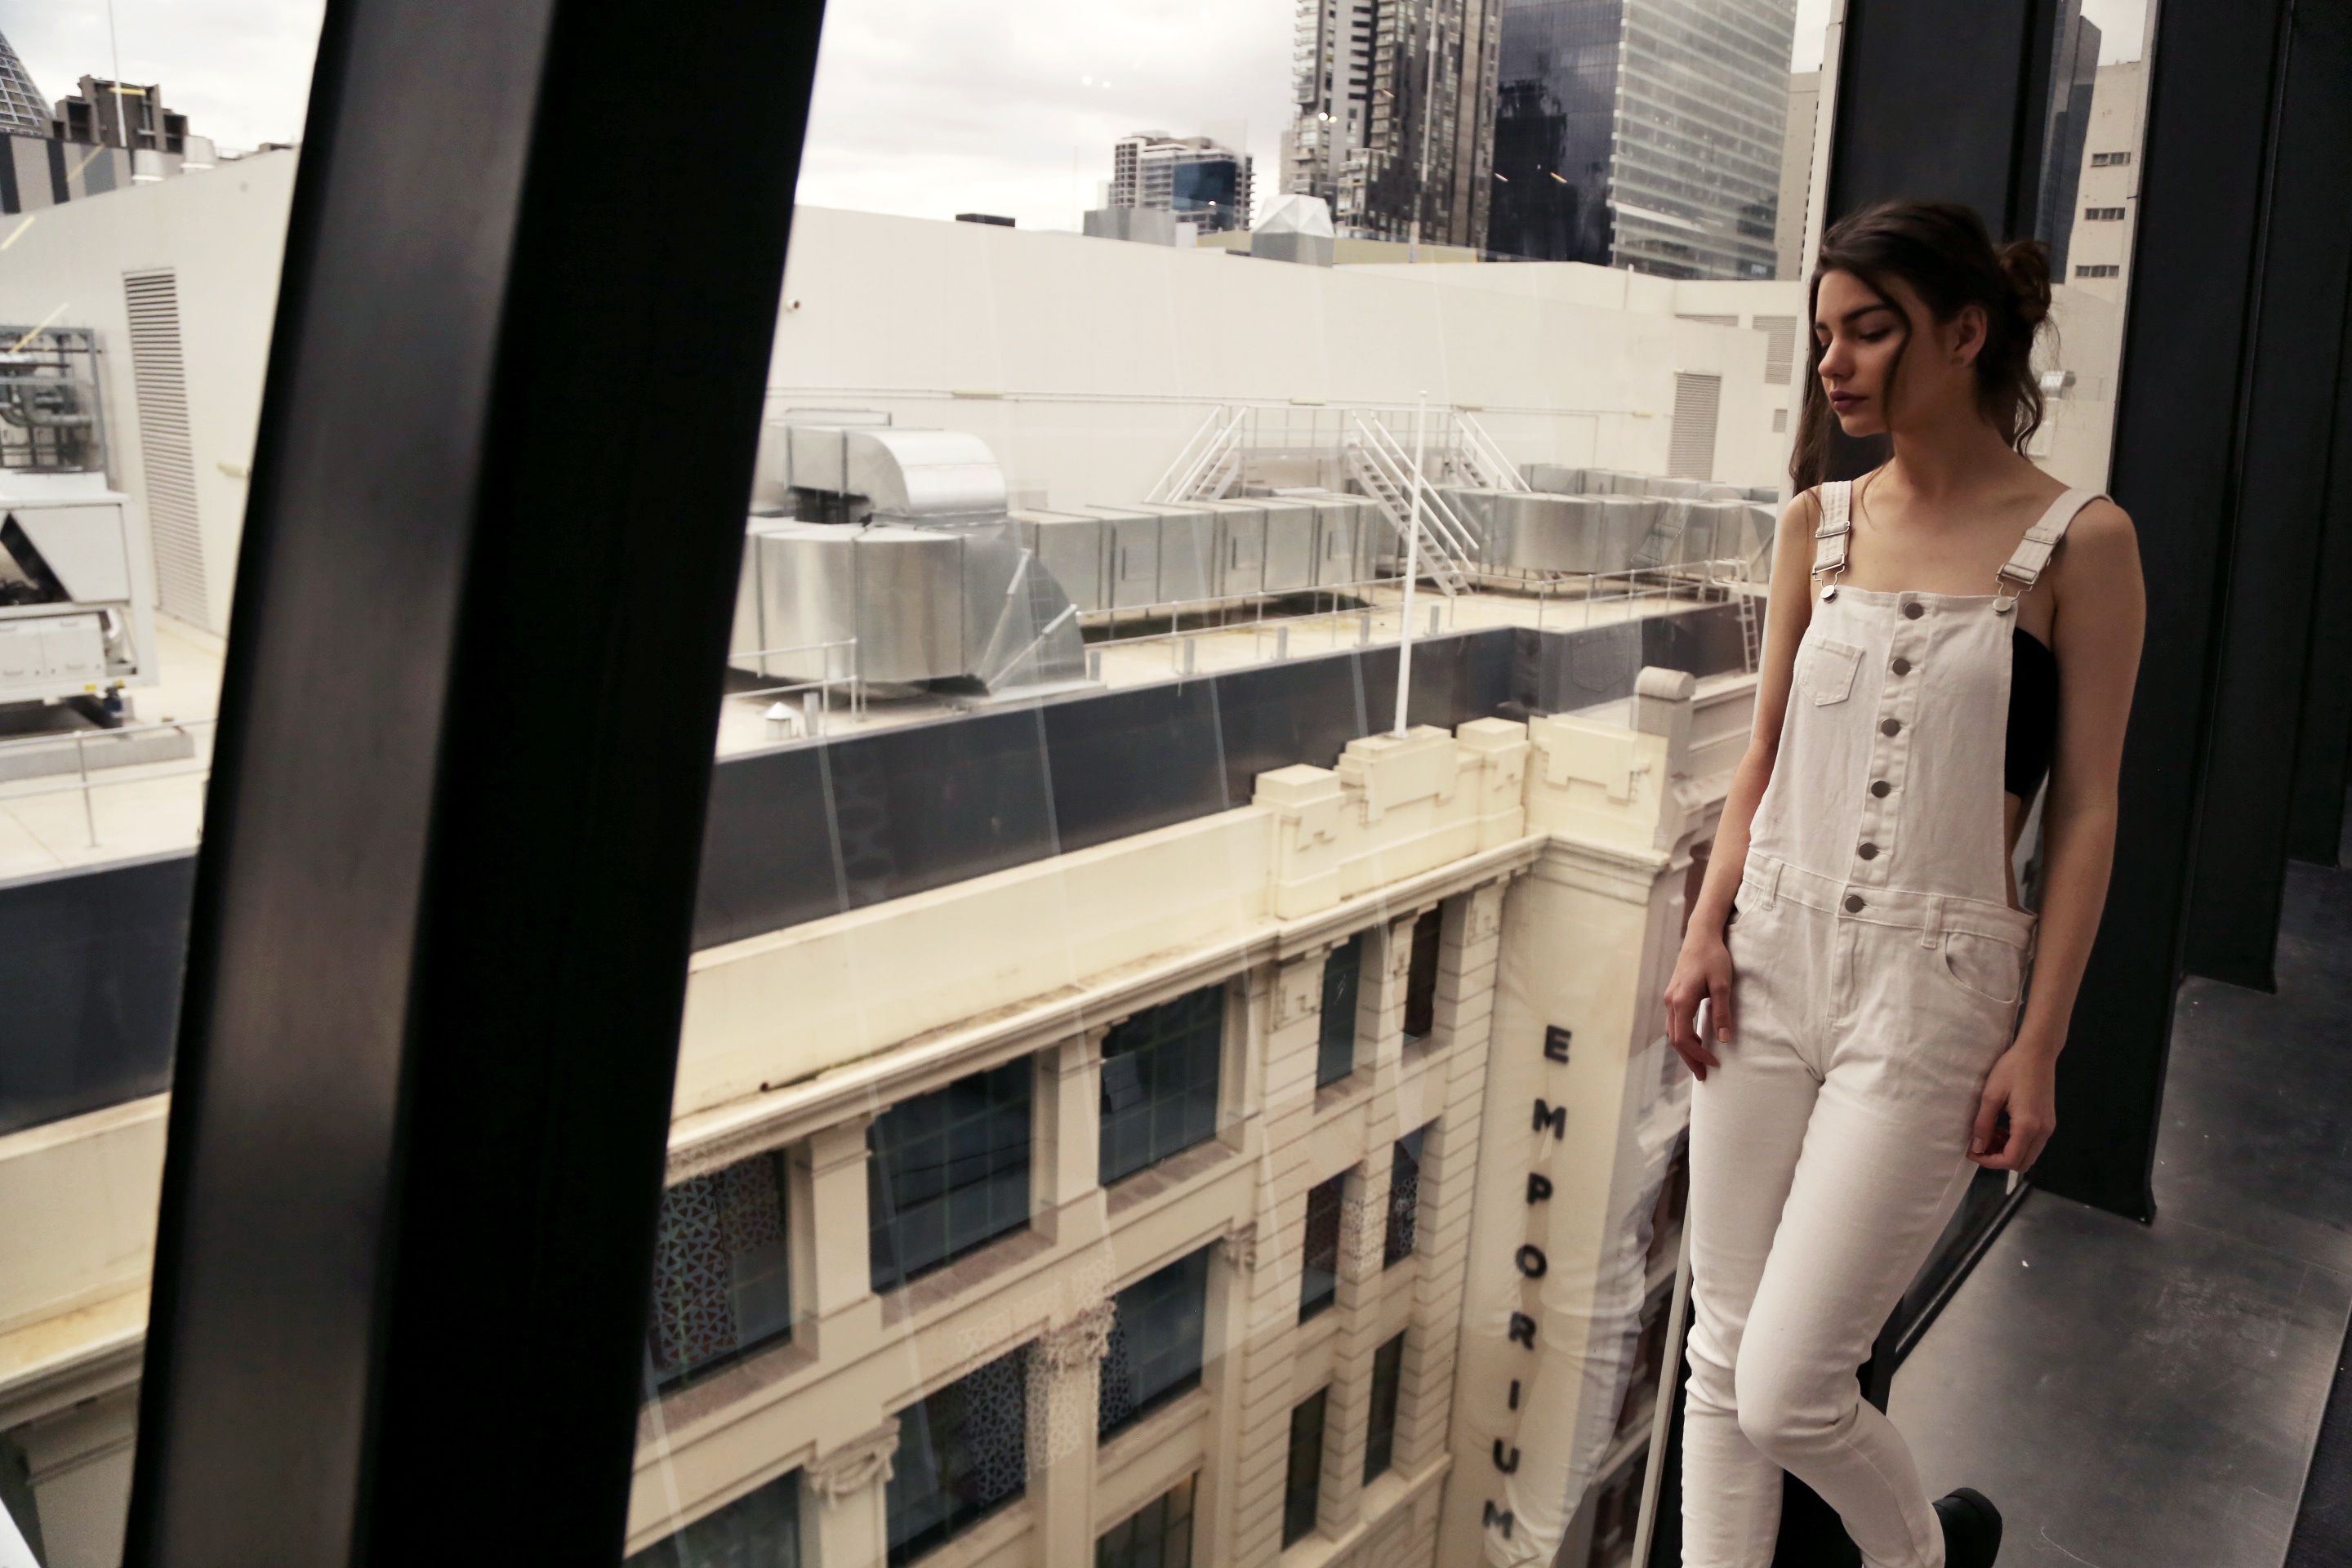
architecture, girl, woman, white, window, building, model, spring, fashion, clothing, design, photograph, beautiful, image